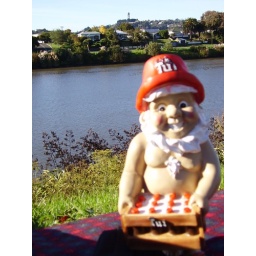
Tui at the W(h)anganui River, with the water tower in the background